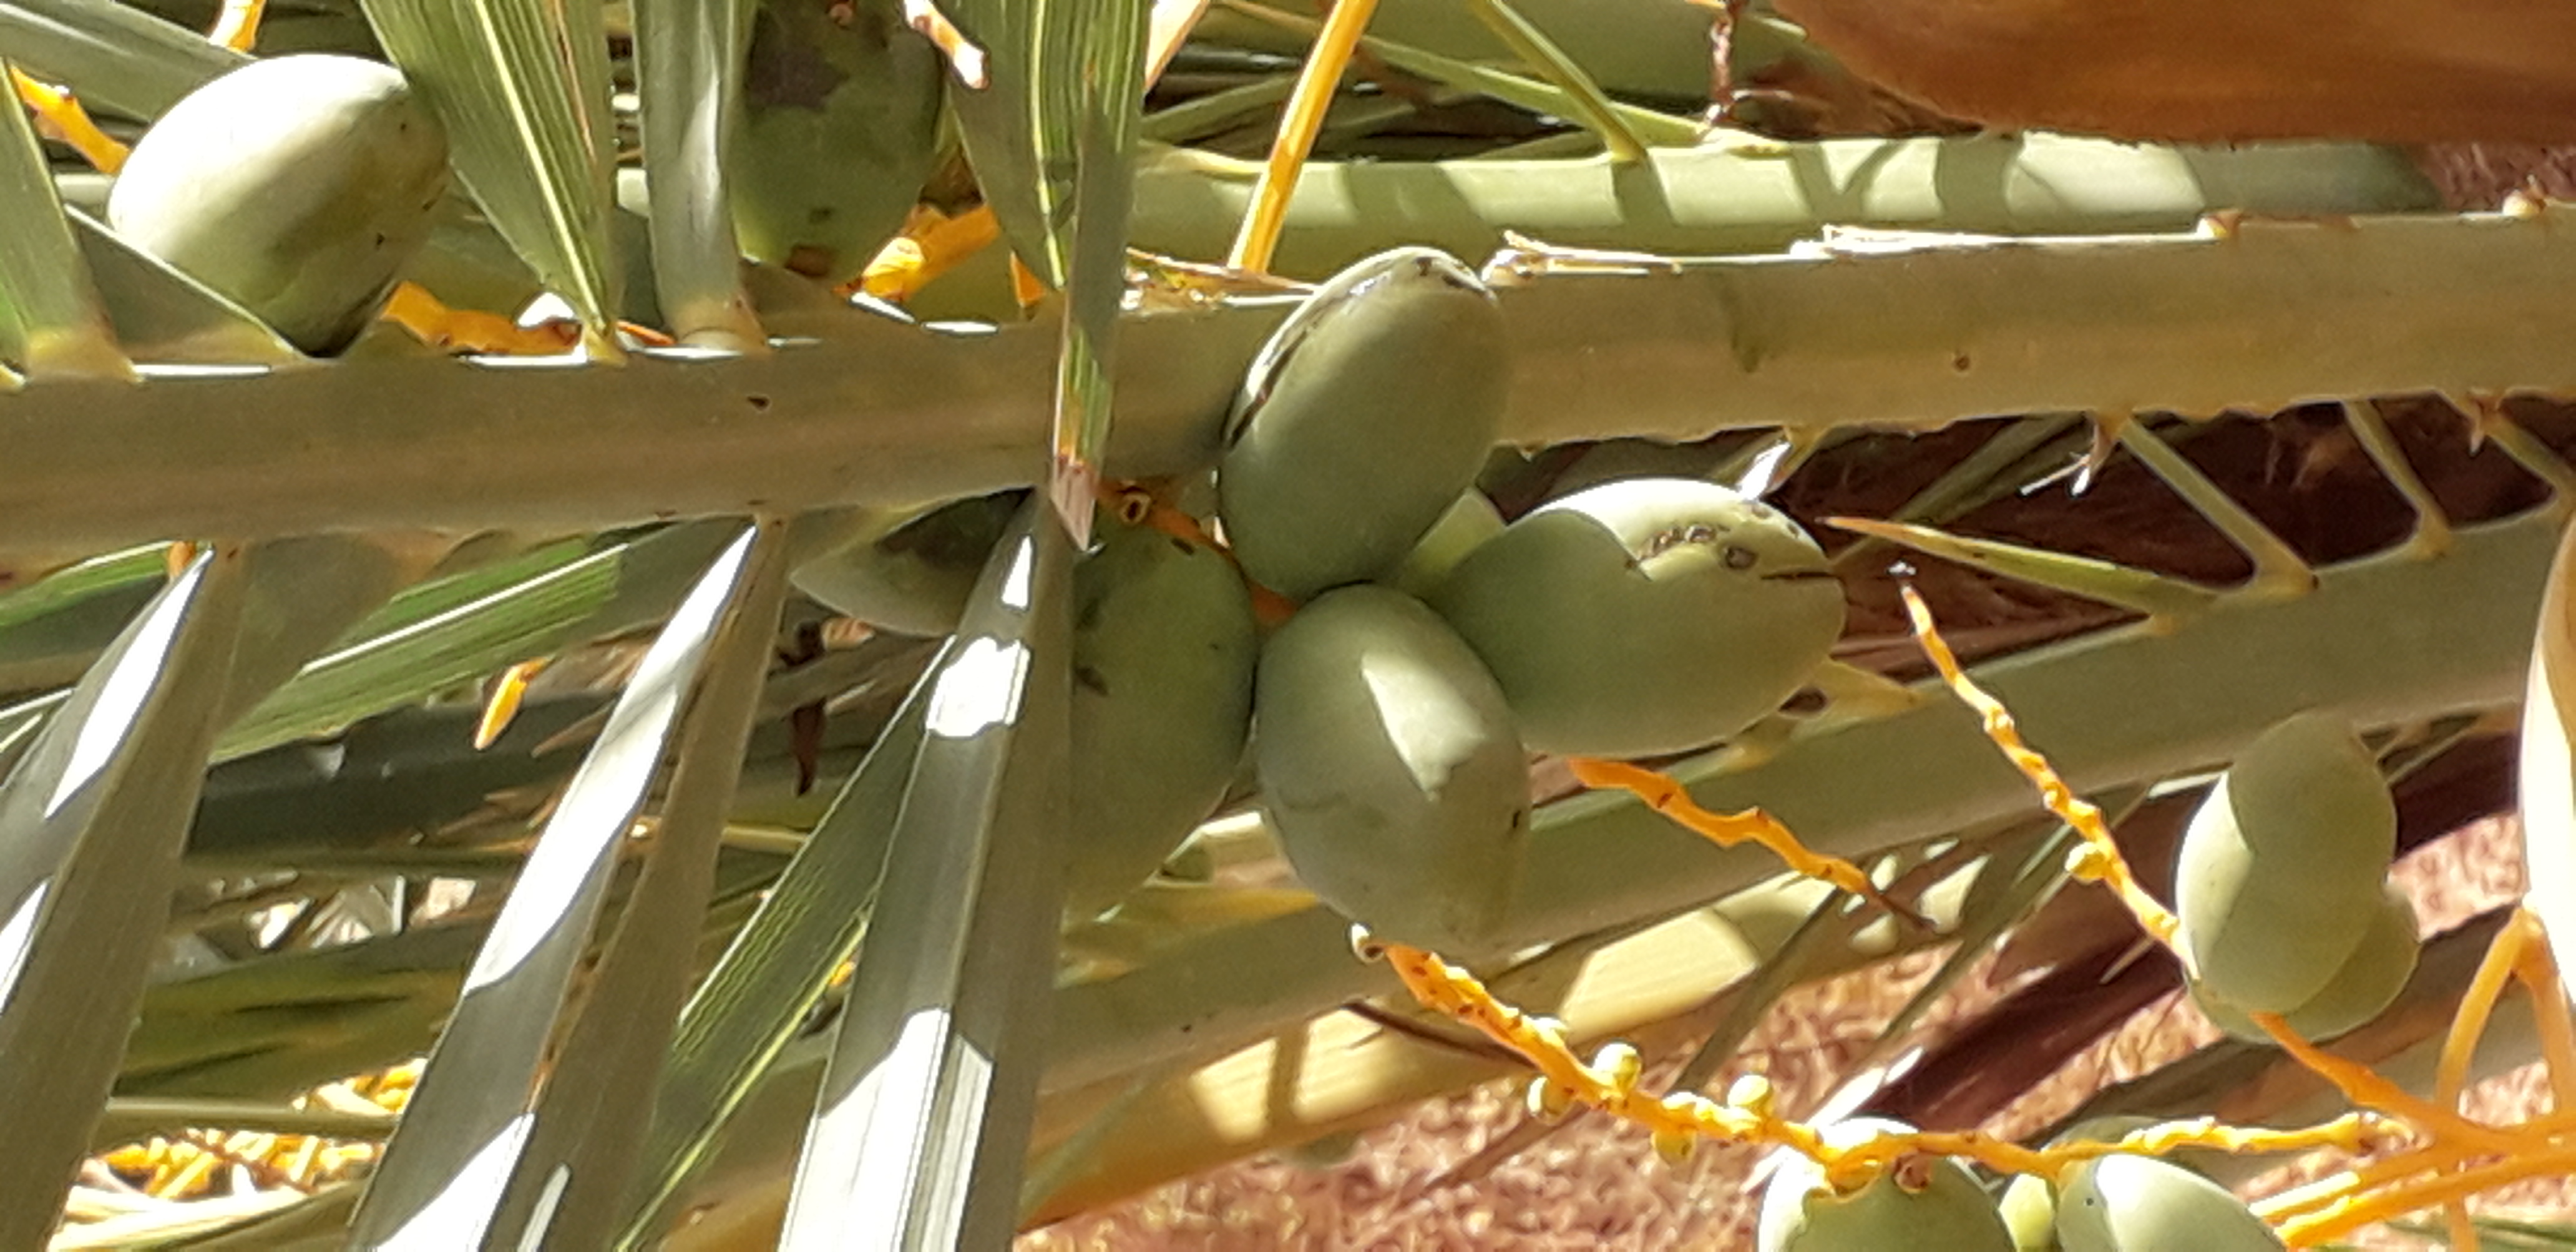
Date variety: Boumajhoul